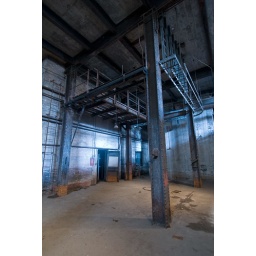
Open door in the basement of the power plant that provided heat and light for Union Station.